Getsu Fūma Den

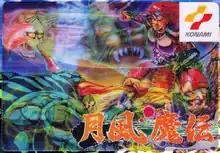
Famicom box art

is a 1987 action role-playing game developed and published by Konami for the Famicom exclusively in Japan. It has been referenced in many subsequent Konami titles throughout the years. The game is structurally similar to "", "The Goonies II" and "Teenage Mutant Ninja Turtles" (NES).